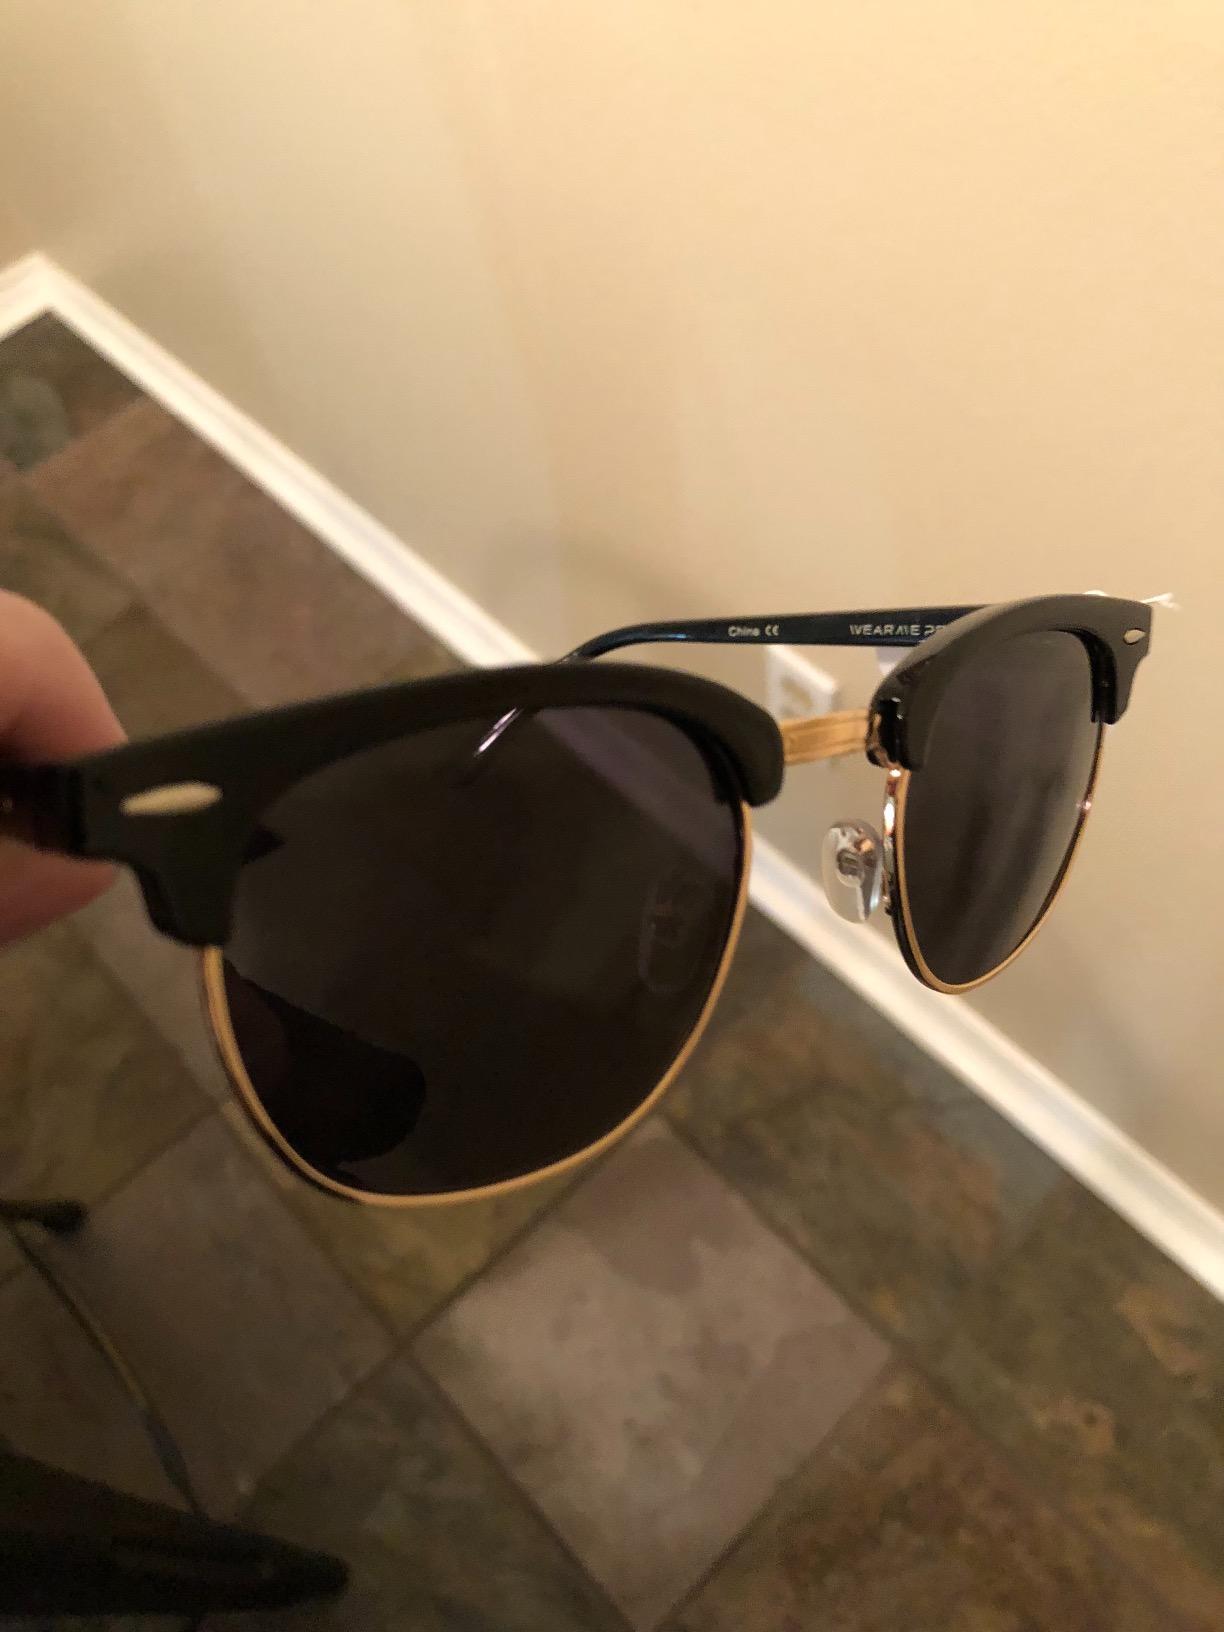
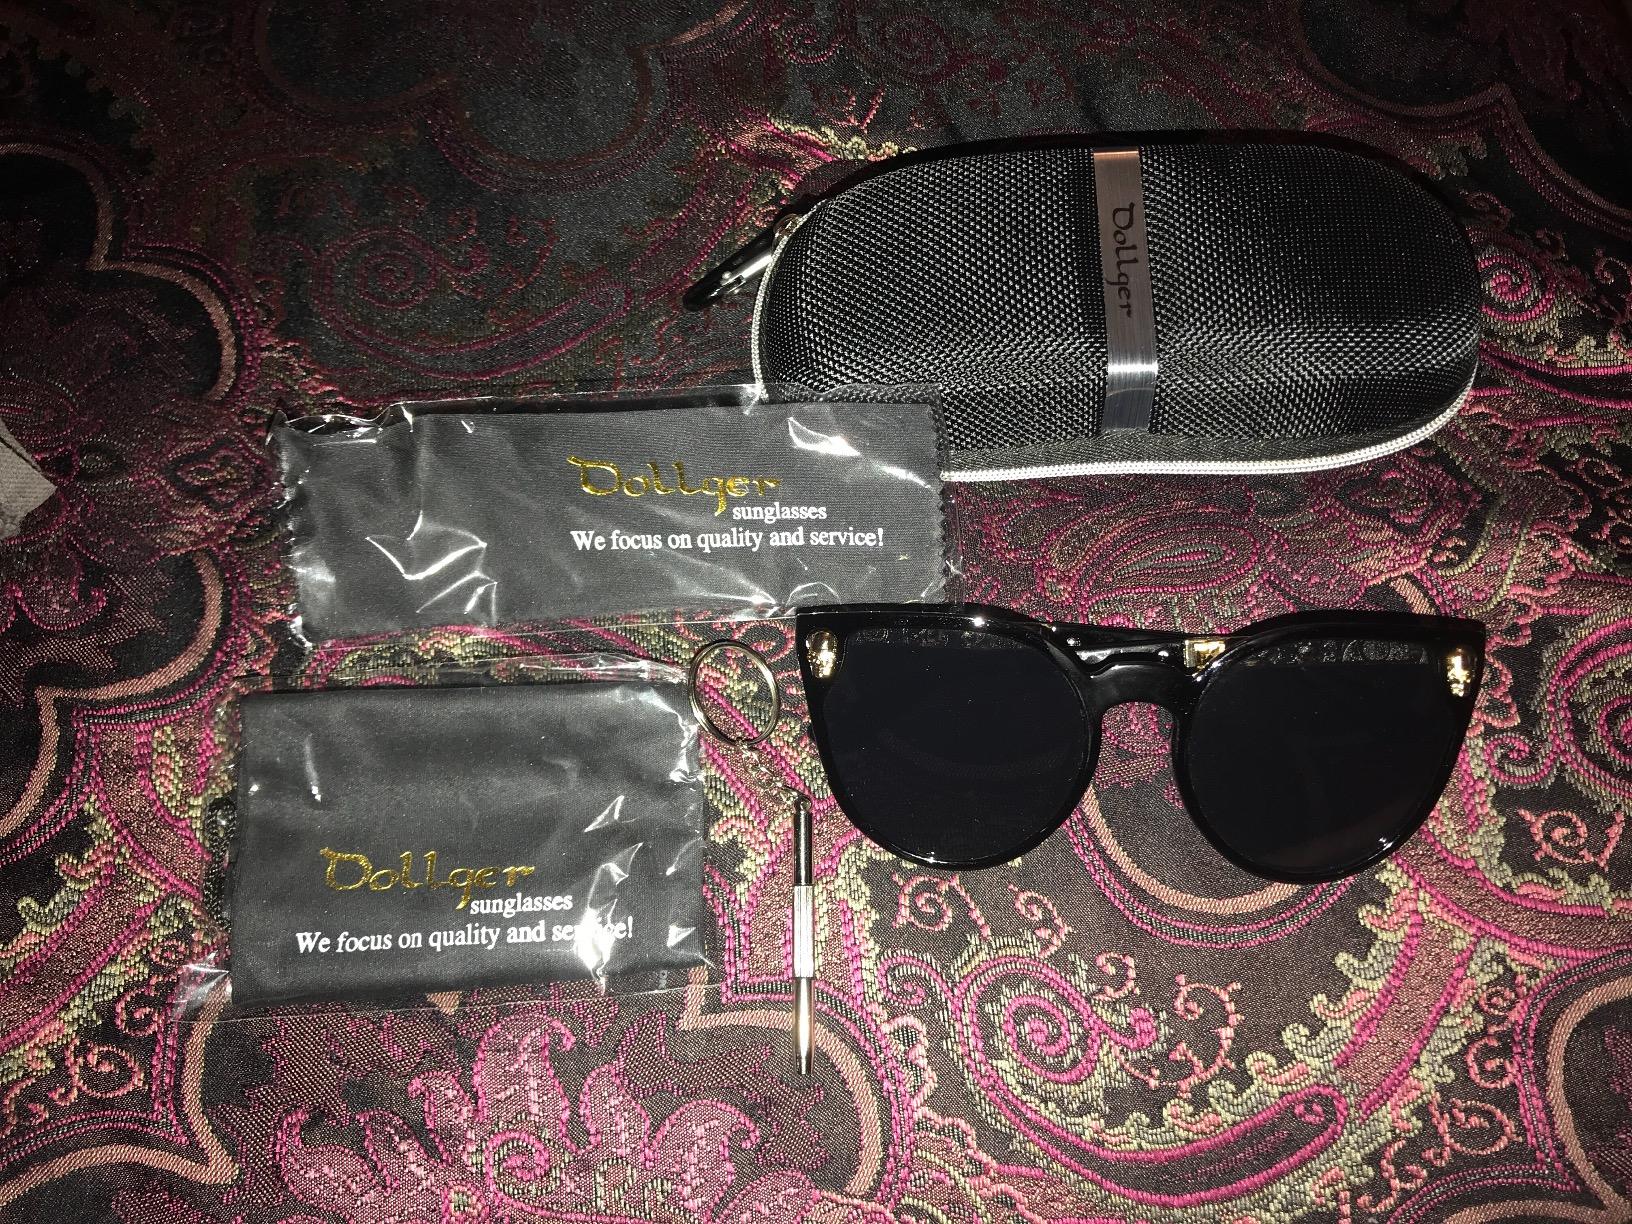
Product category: accessories_sunglasses
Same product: no